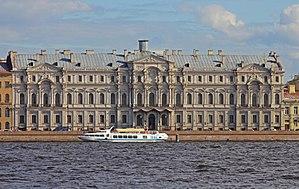
L'Institut des manuscrits orientaux de l'Académie des sciences de Russie, en russe: Институт восточных рукописей РАН, est un institut de recherche dépendant de l'Académie des sciences de Russie qui se trouve depuis 1949 dans le nouveau palais Michel, à Saint-Pétersbourg, quai du Palais, au bord de la Néva. Il abrite des collections de manuscrits orientaux anciens. Sa vocation est de conserver et d'étudier ces manuscrits, ainsi que d'étudier l'histoire antique et médiévale des pays d'Asie et d'Afrique du Nord. Il a été fondé en novembre 1818.